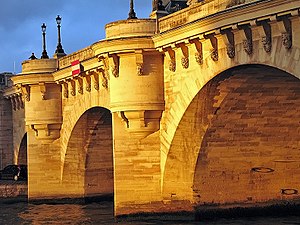
Pont Neuf
Pont Neuf ved solnedgang.
Pont Neuf er en bro over Seinen i Paris. Arbejdet med at bygge broen blev påbegyndt i 1578, og den stod færdig i 1607. Det er dermed den ældste bro i Paris, som krydser Seinen. Pont Neuf er 232 meter lang og 22 meter bred.